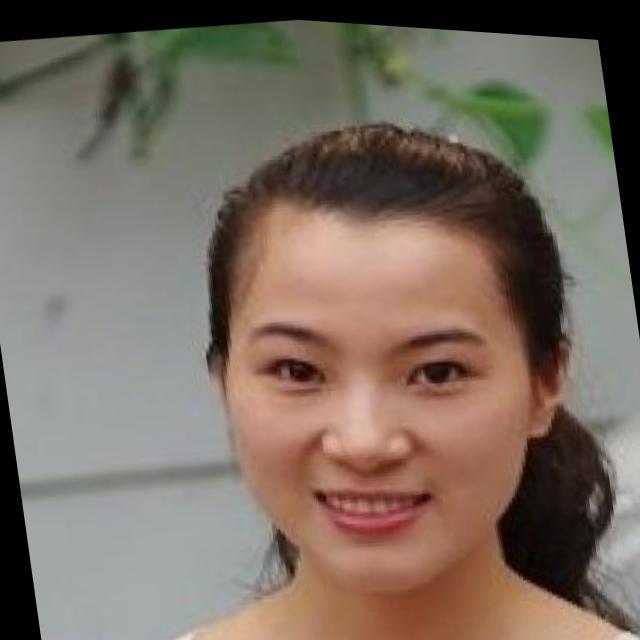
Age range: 13-20